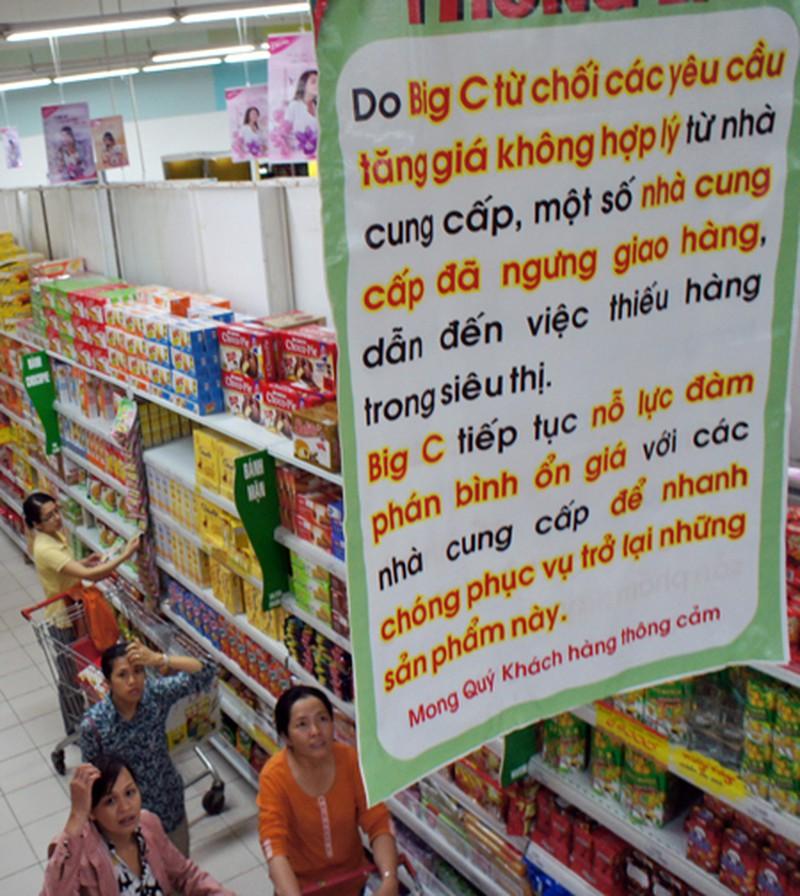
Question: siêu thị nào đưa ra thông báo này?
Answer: siêu thị big c